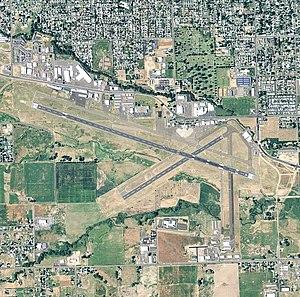
L'aéroport de Yakima est un aéroport situé aux États-Unis, dans l'État de Washington.